Born to Sing (1942 film)

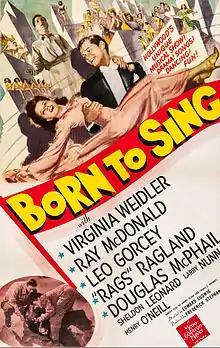
Film poster

Born to Sing is a 1942 American feature film directed by Edward Ludwig starring Virginia Weidler and Ray McDonald.